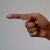
The image shows a hand gesture representing the letter 'G' in Indian Sign Language.